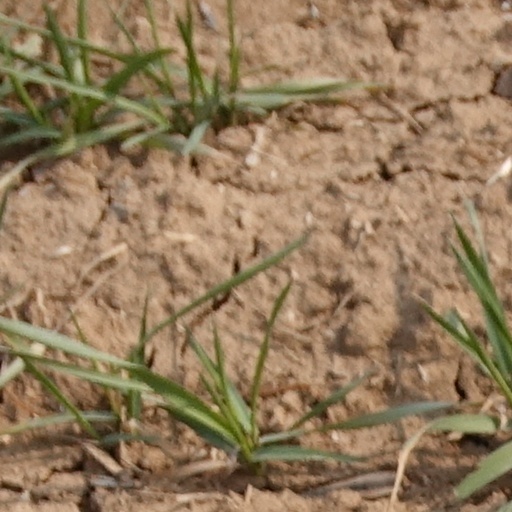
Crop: wheat